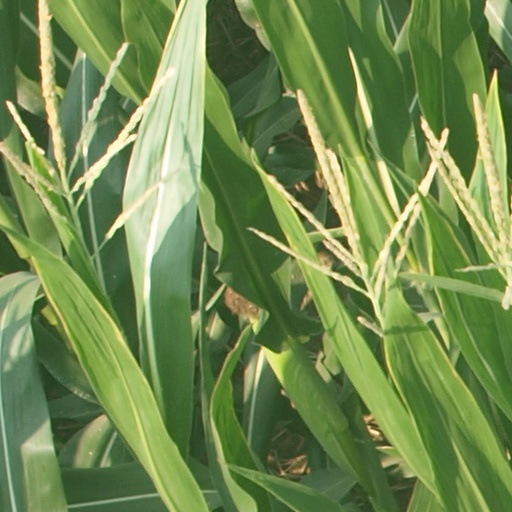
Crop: maize; corn